Winter Kept Us Warm

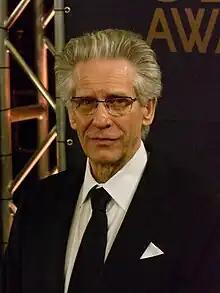
David Cronenberg credits "Winter Kept Us Warm" with inspiring him to launch his film career.

The cast of the film was not made aware of the film's queer subject matter. There were no auditions for the film. Secter noted that the actors were fine with nudity as it was not strange on campus, men still swam nude at Hart House at the time.